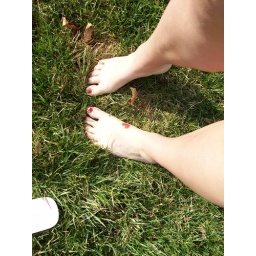
Shoes off and toes in the grass not as nice as the sand but good for now(: